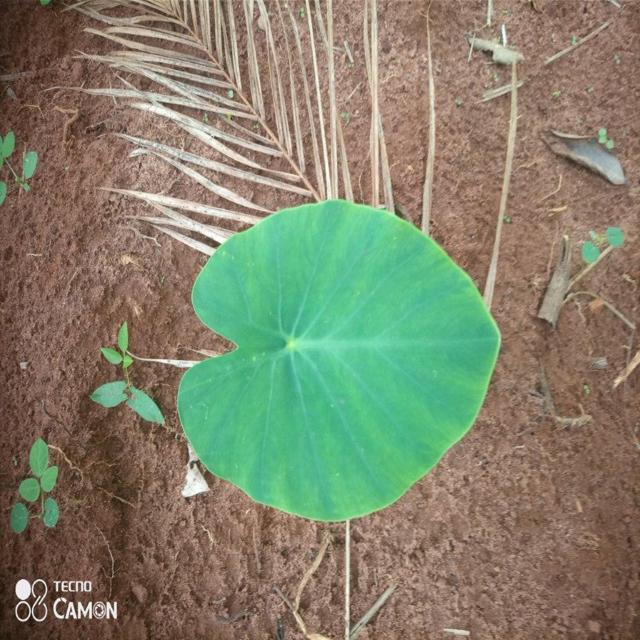
Label: Healthy